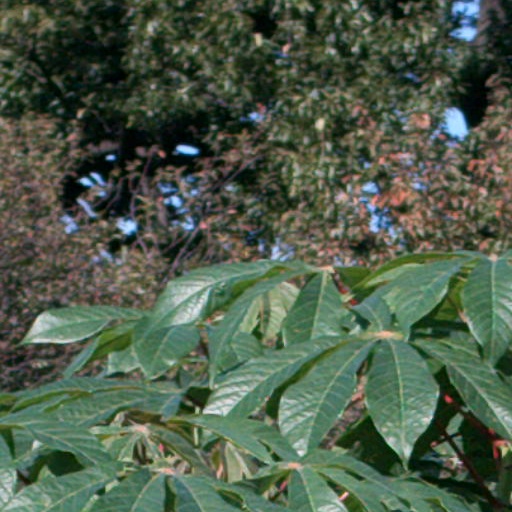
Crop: cassava